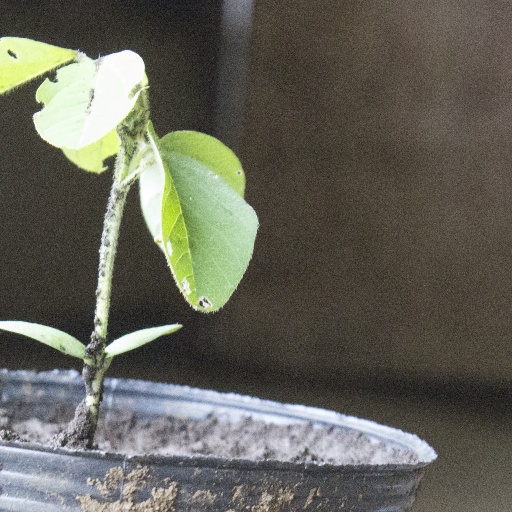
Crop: soybean